Robert Graves Company

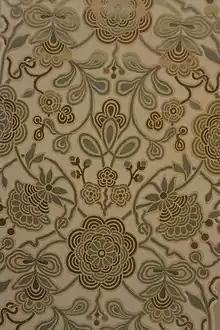
Wallpaper sample, Robert Graves Company.

The Robert Graves Company was an American wallpaper manufacturer based in New York City. The company was active between 1843 and 1929.